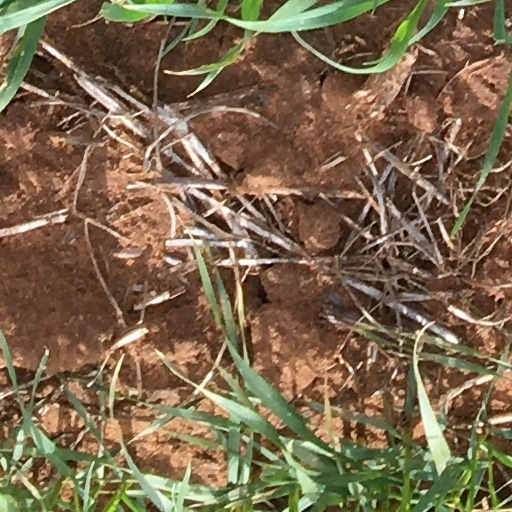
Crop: wheat